Leonard Fournette

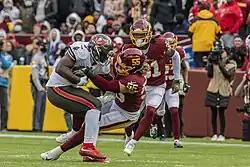
Fournette playing against the Washington Football Team in 2021.

Fournette was one of the first players to change his jersey number after the National Football League uniform numbers rule had changed in April 2021. He decided to wear number 7, which he previously wore at LSU during his college career.